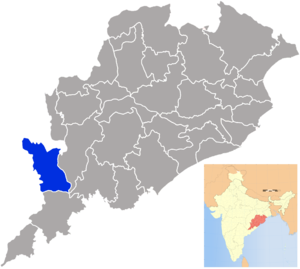
Le district de Nabarangpur est un district de l'état de l'Odisha, en Inde.